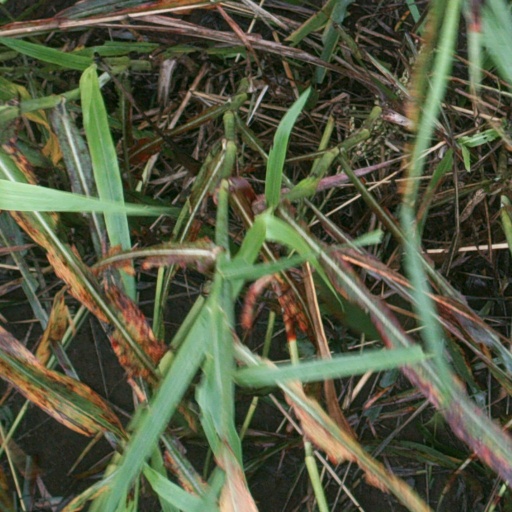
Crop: sorghum